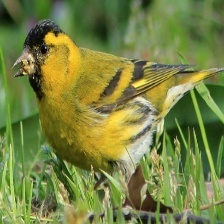
Species: ANDEAN SISKIN
Scientific name: SPINUS SPINESCENS